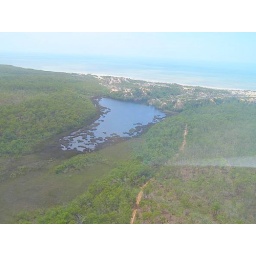
Billabong formed by trapped water behind sand cliffs Bathurst Island.